Charles E. Courtney

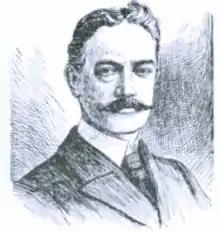
Rudolph C. Lehmann, Harvard's 1897 rowing coach

The 1897 Cornell crew that raced Harvard and Yale was very different from the other two school's rowing teams. First, Courtney's crew was both lighter and shorter than their competition. The Cornell team came in 100 pounds less than Yale and 72 pounds less than Harvard. The other major difference was that Harvard and Yale used a stroke that was influenced by English rowing while Courtney taught his crew his very American stroke. Harvard, coached by Rudolph C. Lehmann, used a typical English stroke that was long and sweeping with the rowers stretching as far as possible on the catch to drive the water hard. Yale, coached by Bob Cook, used a modification of the English stroke, using a much longer slide. Cornell's stroke featured a long stride with little back motion.